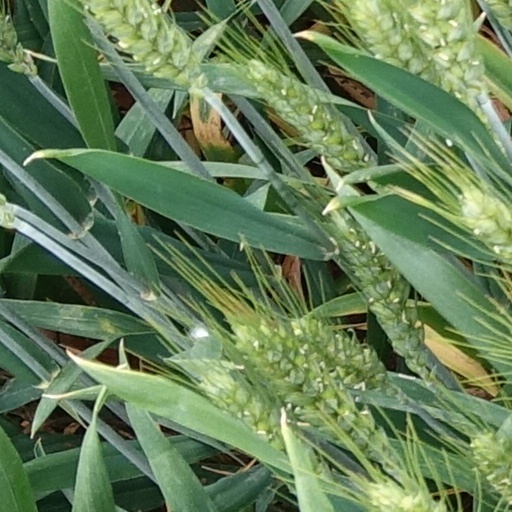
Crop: wheat